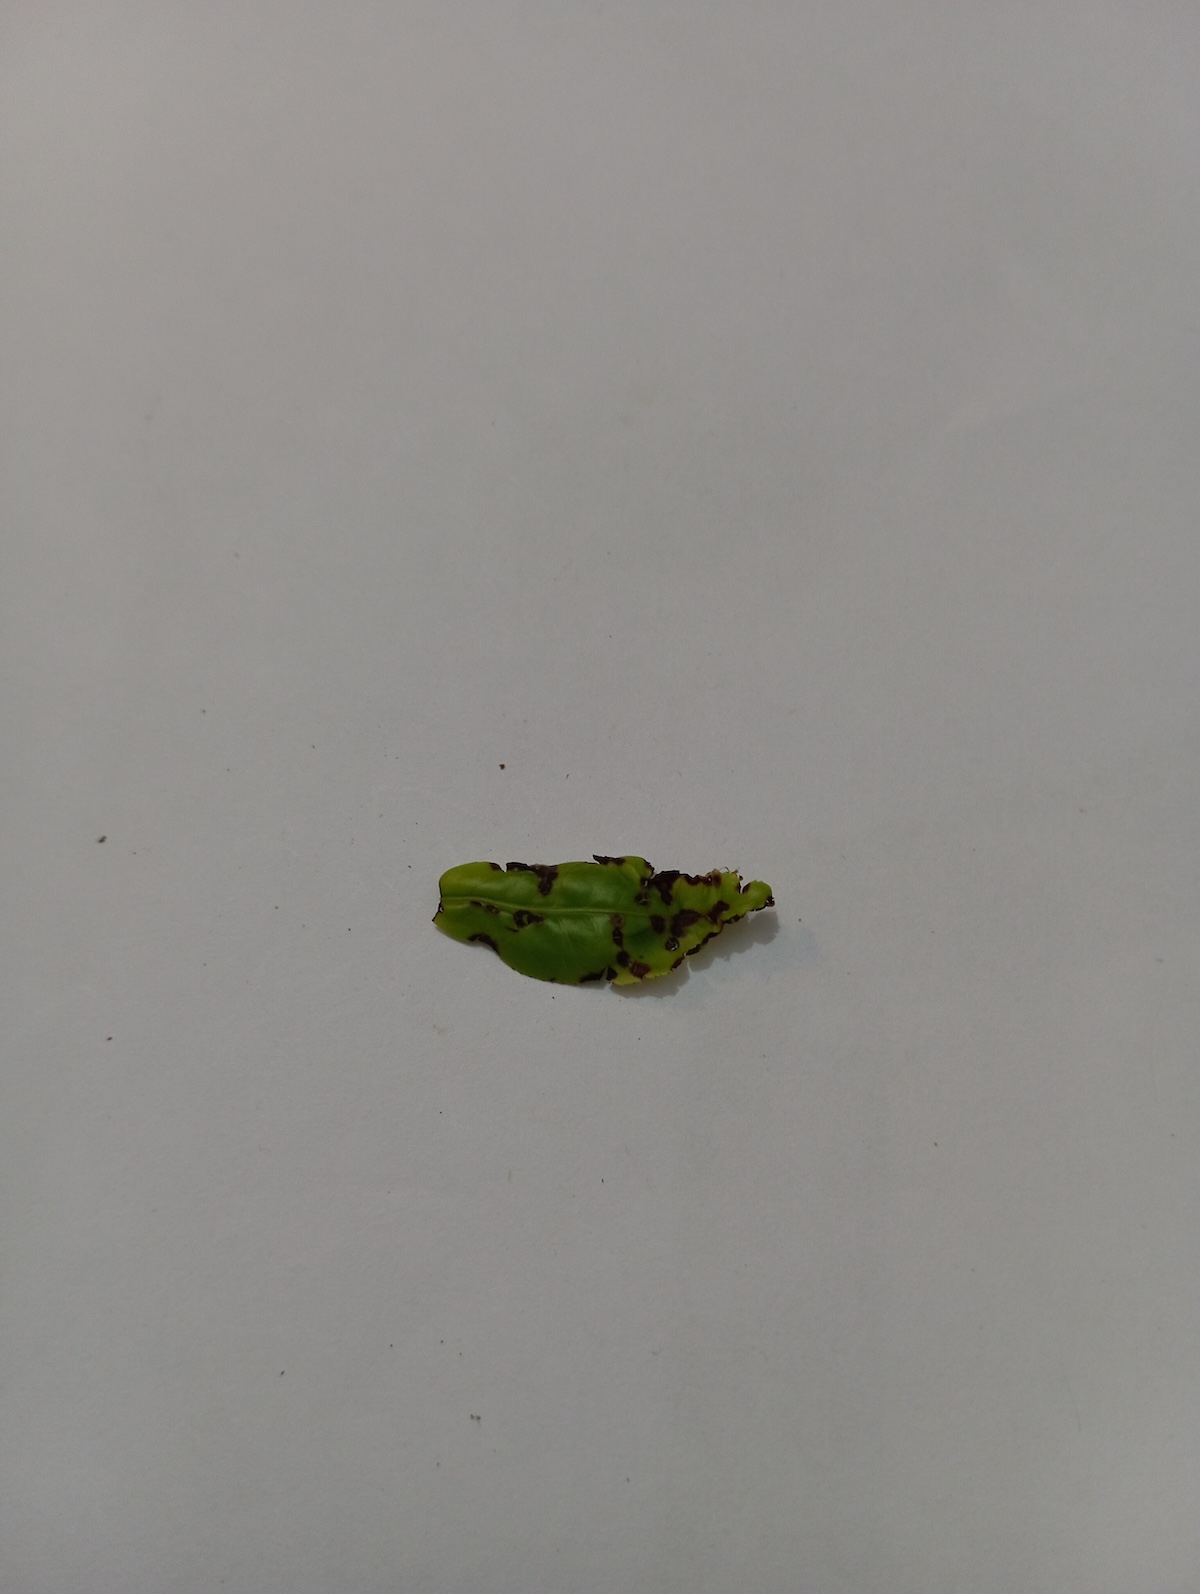
Label: Helopeltis